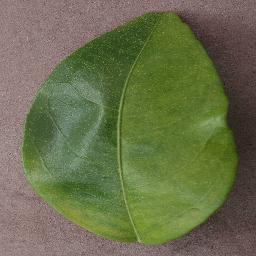
Label: Orange___Haunglongbing_(Citrus_greening)